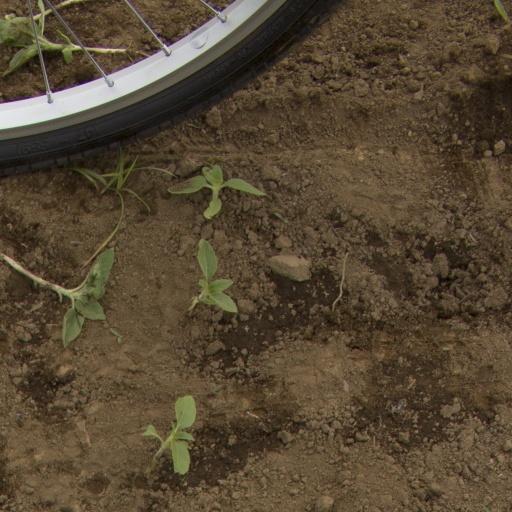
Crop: Jerusalem artichoke